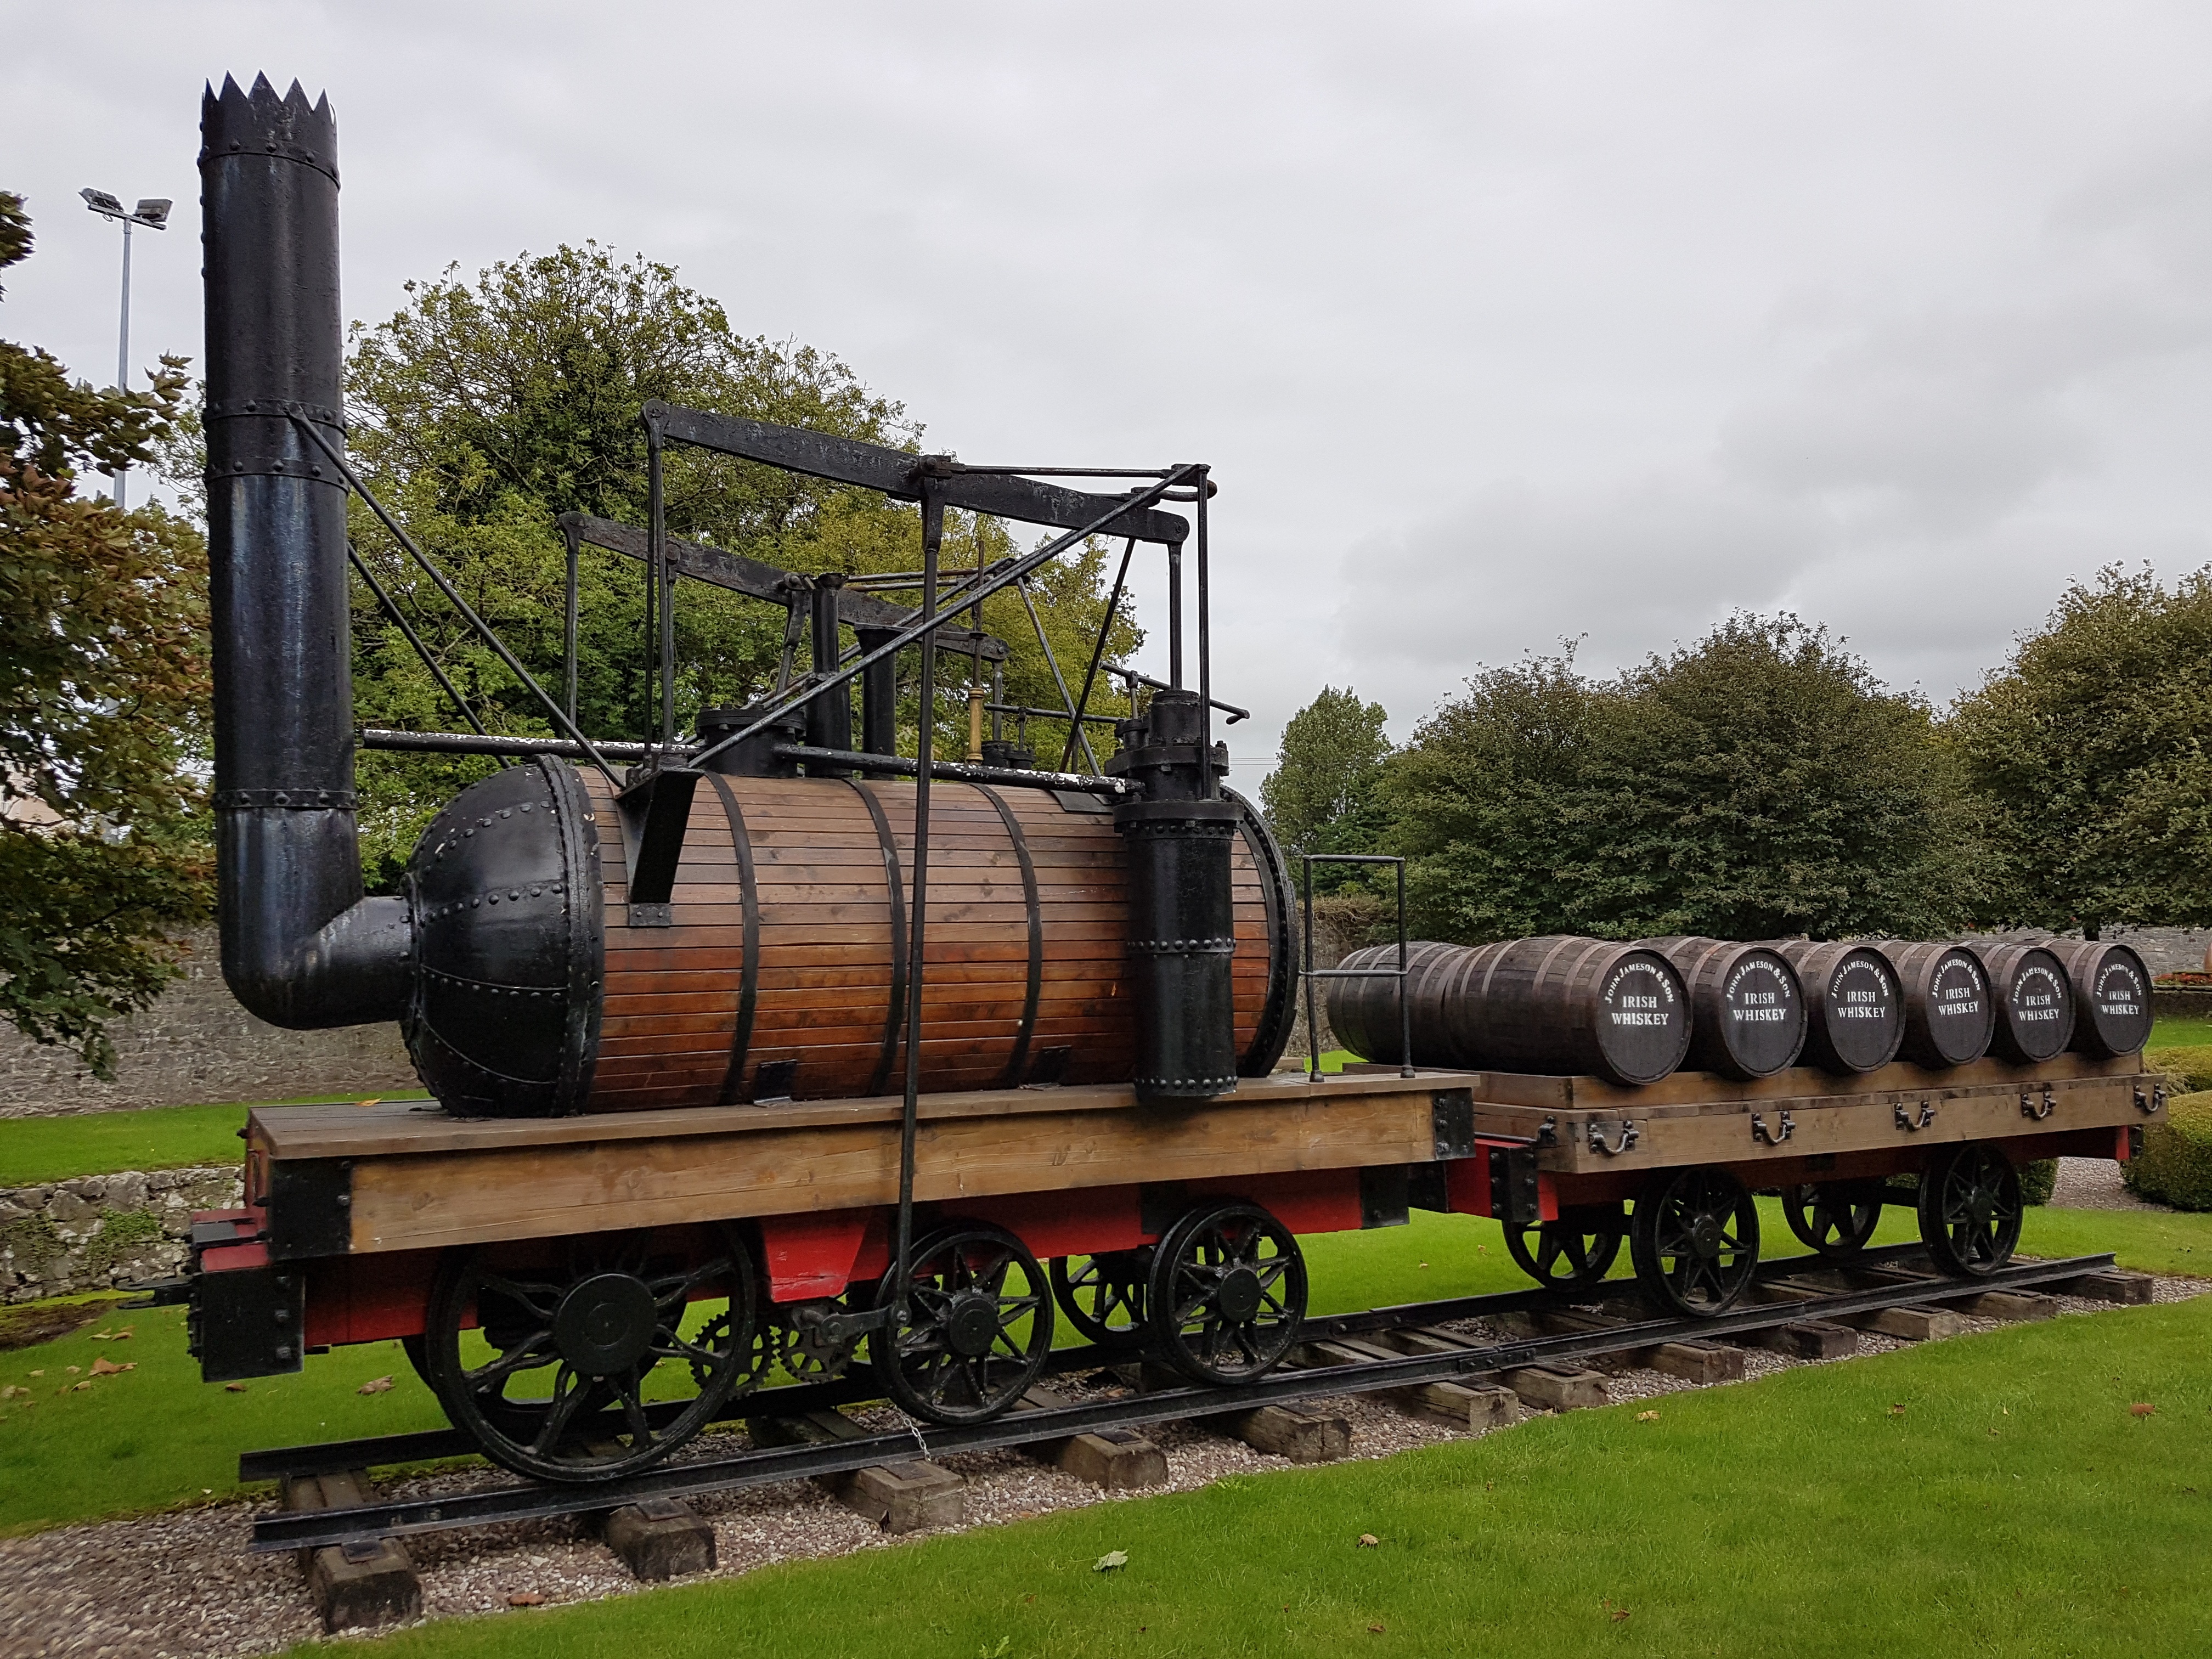
track, train, transport, vehicle, locomotive, steam engine, ireland, jameson, rail transport, land vehicle, rolling stock, railroad car, whiskey barrel